African Americans

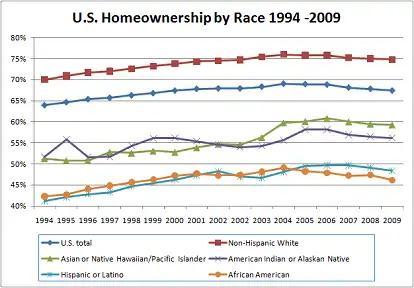
The US homeownership rate according to race

According to the 2010 census, nearly 3% of people who self-identified as Black had recent ancestors who immigrated from another country. Self-reported non-Hispanic Black immigrants from the Caribbean, mostly from Jamaica and Haiti, represented 0.9% of the US population, at 2.6 million. Self-reported Black immigrants from sub-Saharan Africa also represented 0.9%, at about 2.8 million. Additionally, self-identified Black Hispanics represented 0.4% of the United States population, at about 1.2 million people, largely found within the Puerto Rican and Dominican communities. Self-reported Black immigrants hailing from other countries in the Americas, such as Brazil and Canada, as well as several European countries, represented less than 0.1% of the population. Mixed-race Hispanic and non-Hispanic Americans who identified as being part Black, represented 0.9% of the population. Of the 12.6% of United States residents who identified as Black, around 10.3% were "native Black American" or ethnic African Americans, who are direct descendants of West/Central Africans brought to the US as slaves. These individuals make up well over 80% of all Blacks in the country. When including people of mixed-race origin, about 13.5% of the US population self-identified as Black or "mixed with Black". However, according to the US Census Bureau, evidence from the 2000 census indicates that many African and Caribbean immigrant ethnic groups do not identify as "Black, African Am., or Negro". Instead, they wrote in their own respective ethnic groups in the "Some Other Race" write-in entry. As a result, the census bureau devised a new, separate "African American" ethnic group category in 2010 for ethnic African Americans. Nigerian Americans and Ethiopian Americans were the most reported sub-Saharan African groups in the United States.